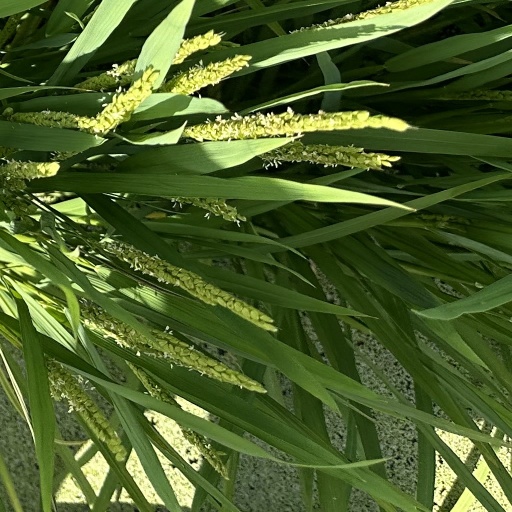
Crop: rice